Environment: real
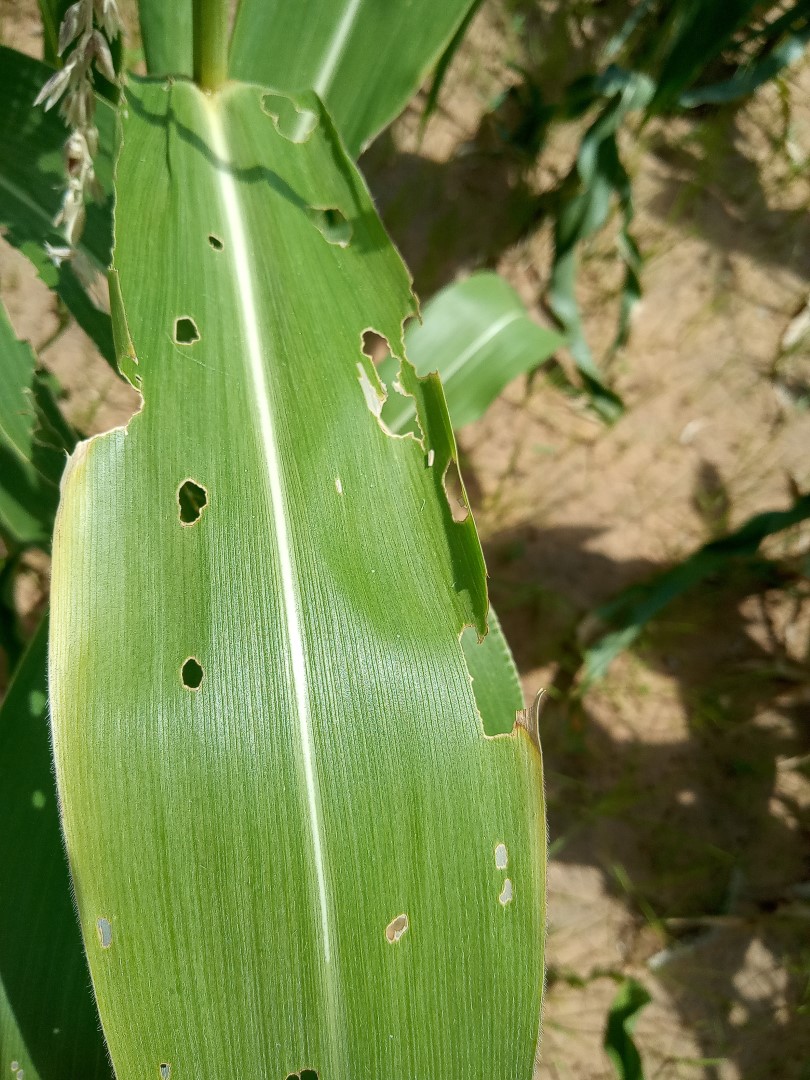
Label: fall_armyworm